Elizabeth David bibliography

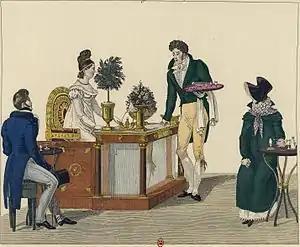
La Belle Limonadière, 1827, reproduced in "Harvest of the Cold Months"

The article from which the volume takes its title is an essay on "the almost primitive and elemental meal evoked by the words: 'Let's just have an omelette and a glass of wine.'" Among the other subjects are profiles of people including Norman Douglas, Marcel Boulestin, Mrs Beeton, and "A gourmet in Edwardian London", Colonel Nathaniel Newnham-Davis. Several sections are devoted to descriptions of the markets at Cavaillon, Yvetot, Montpellier, Martigues and Valence, and unpretentious restaurants and hotels in France. There are articles on lemons, potted meat, mayonnaise, pizza, syllabubs, truffles, and on the cuisines of Spain and Morocco. For most of the articles David provided either an introduction or an afternote, or both.